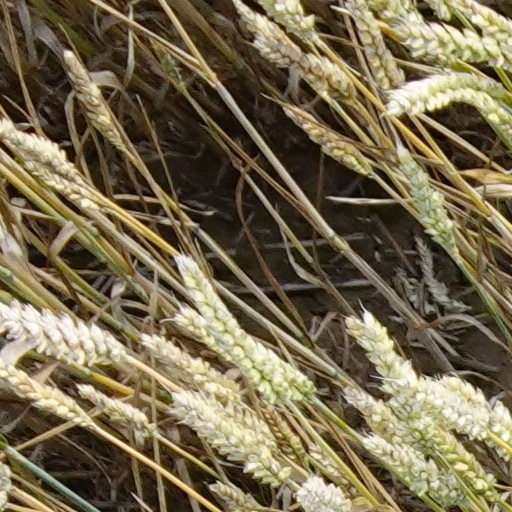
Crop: wheat